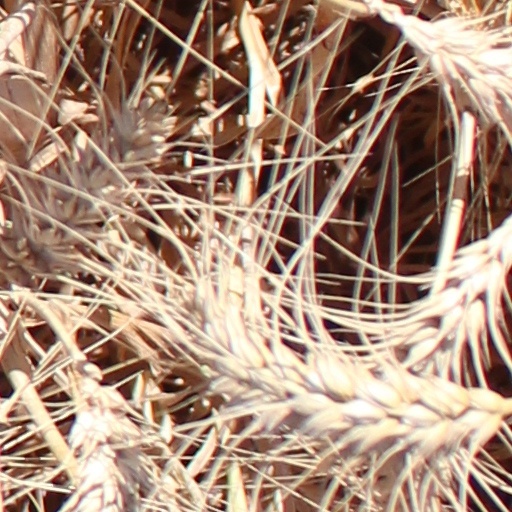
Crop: wheat